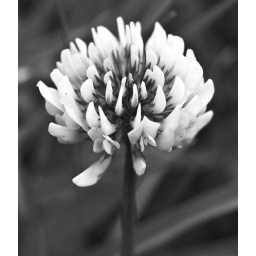
Little pretty flower in black and white